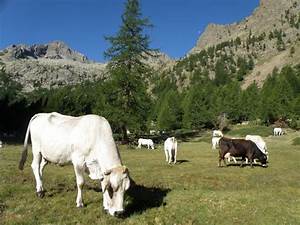
Label: mucca